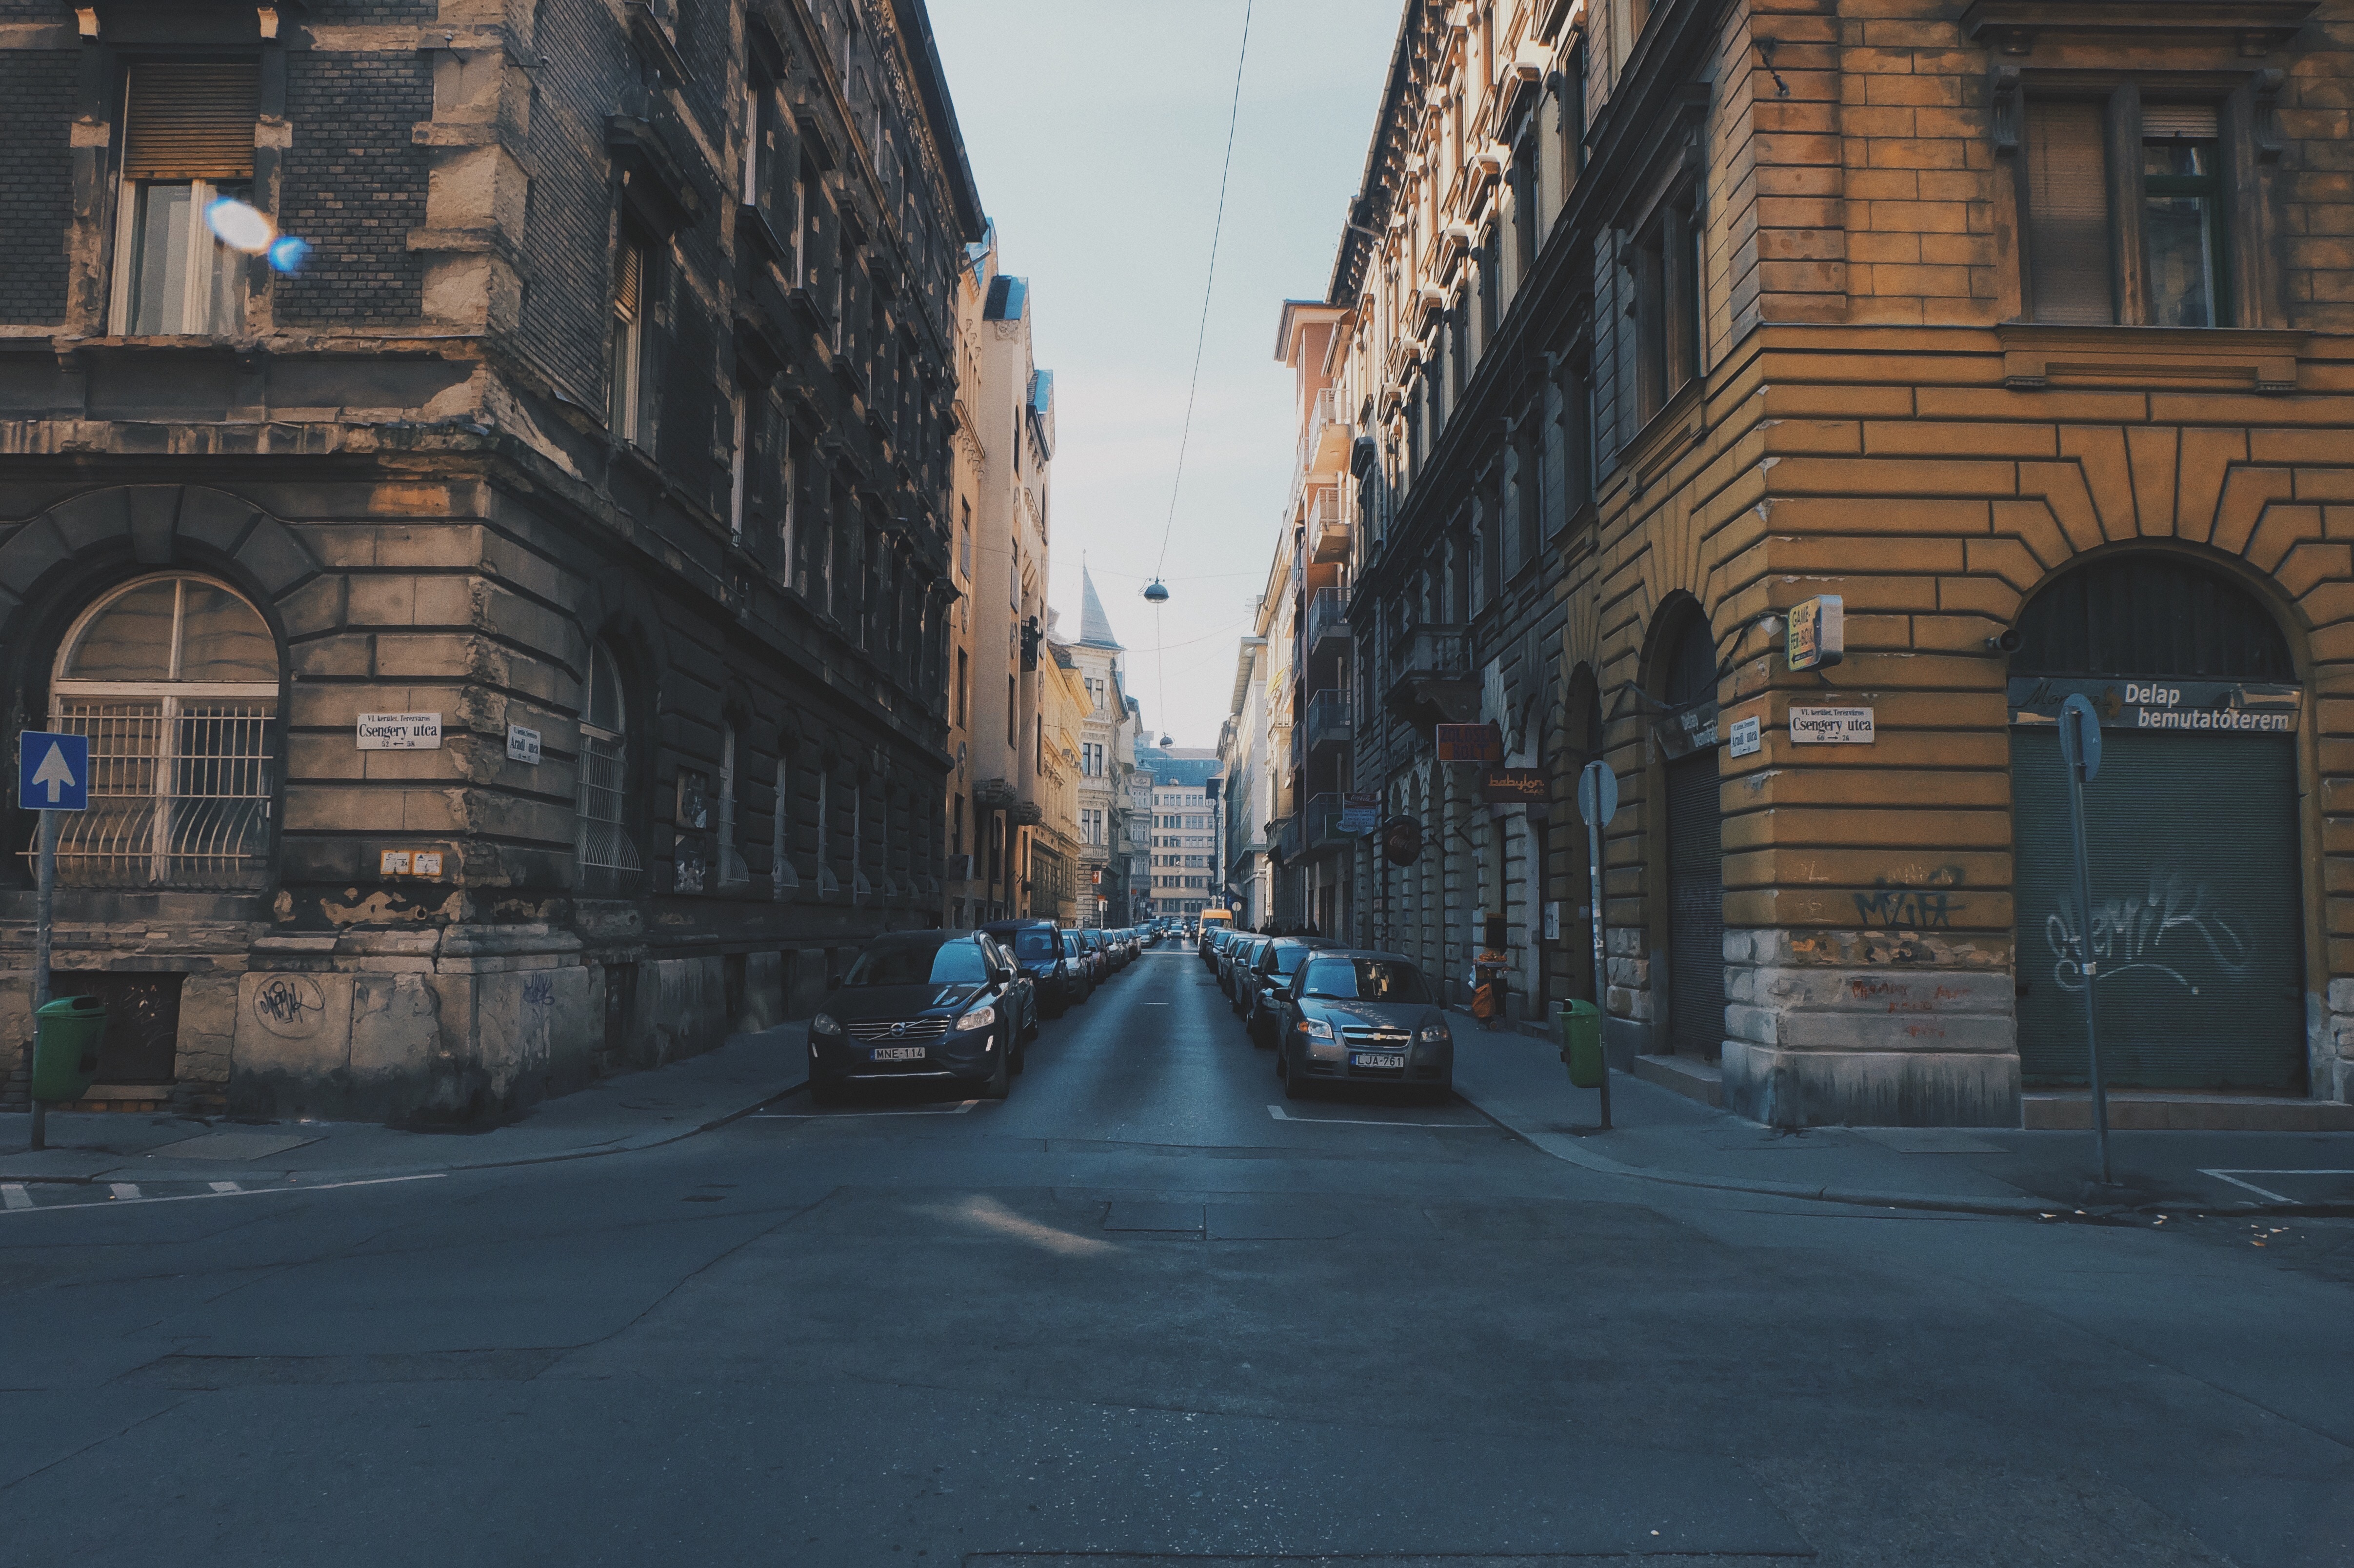
winter, architecture, road, street, town, alley, city, pavement, cityscape, downtown, evening, facade, lane, streets, buildings, infrastructure, cars, roads, neighbourhood, urban area